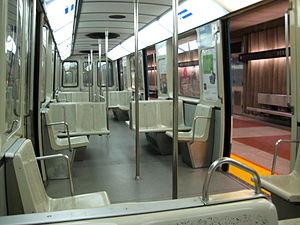
Le MR-63 est un type de rames sur pneumatiques commandées en 1963 par la ville de Montréal pour son métro alors en construction. La compagnie Canadian Vickers obtient ce contrat de construction de 369 voitures, similaires aux MP 59 du métro de Paris, qu'elle livre pour l'ouverture en 1966.